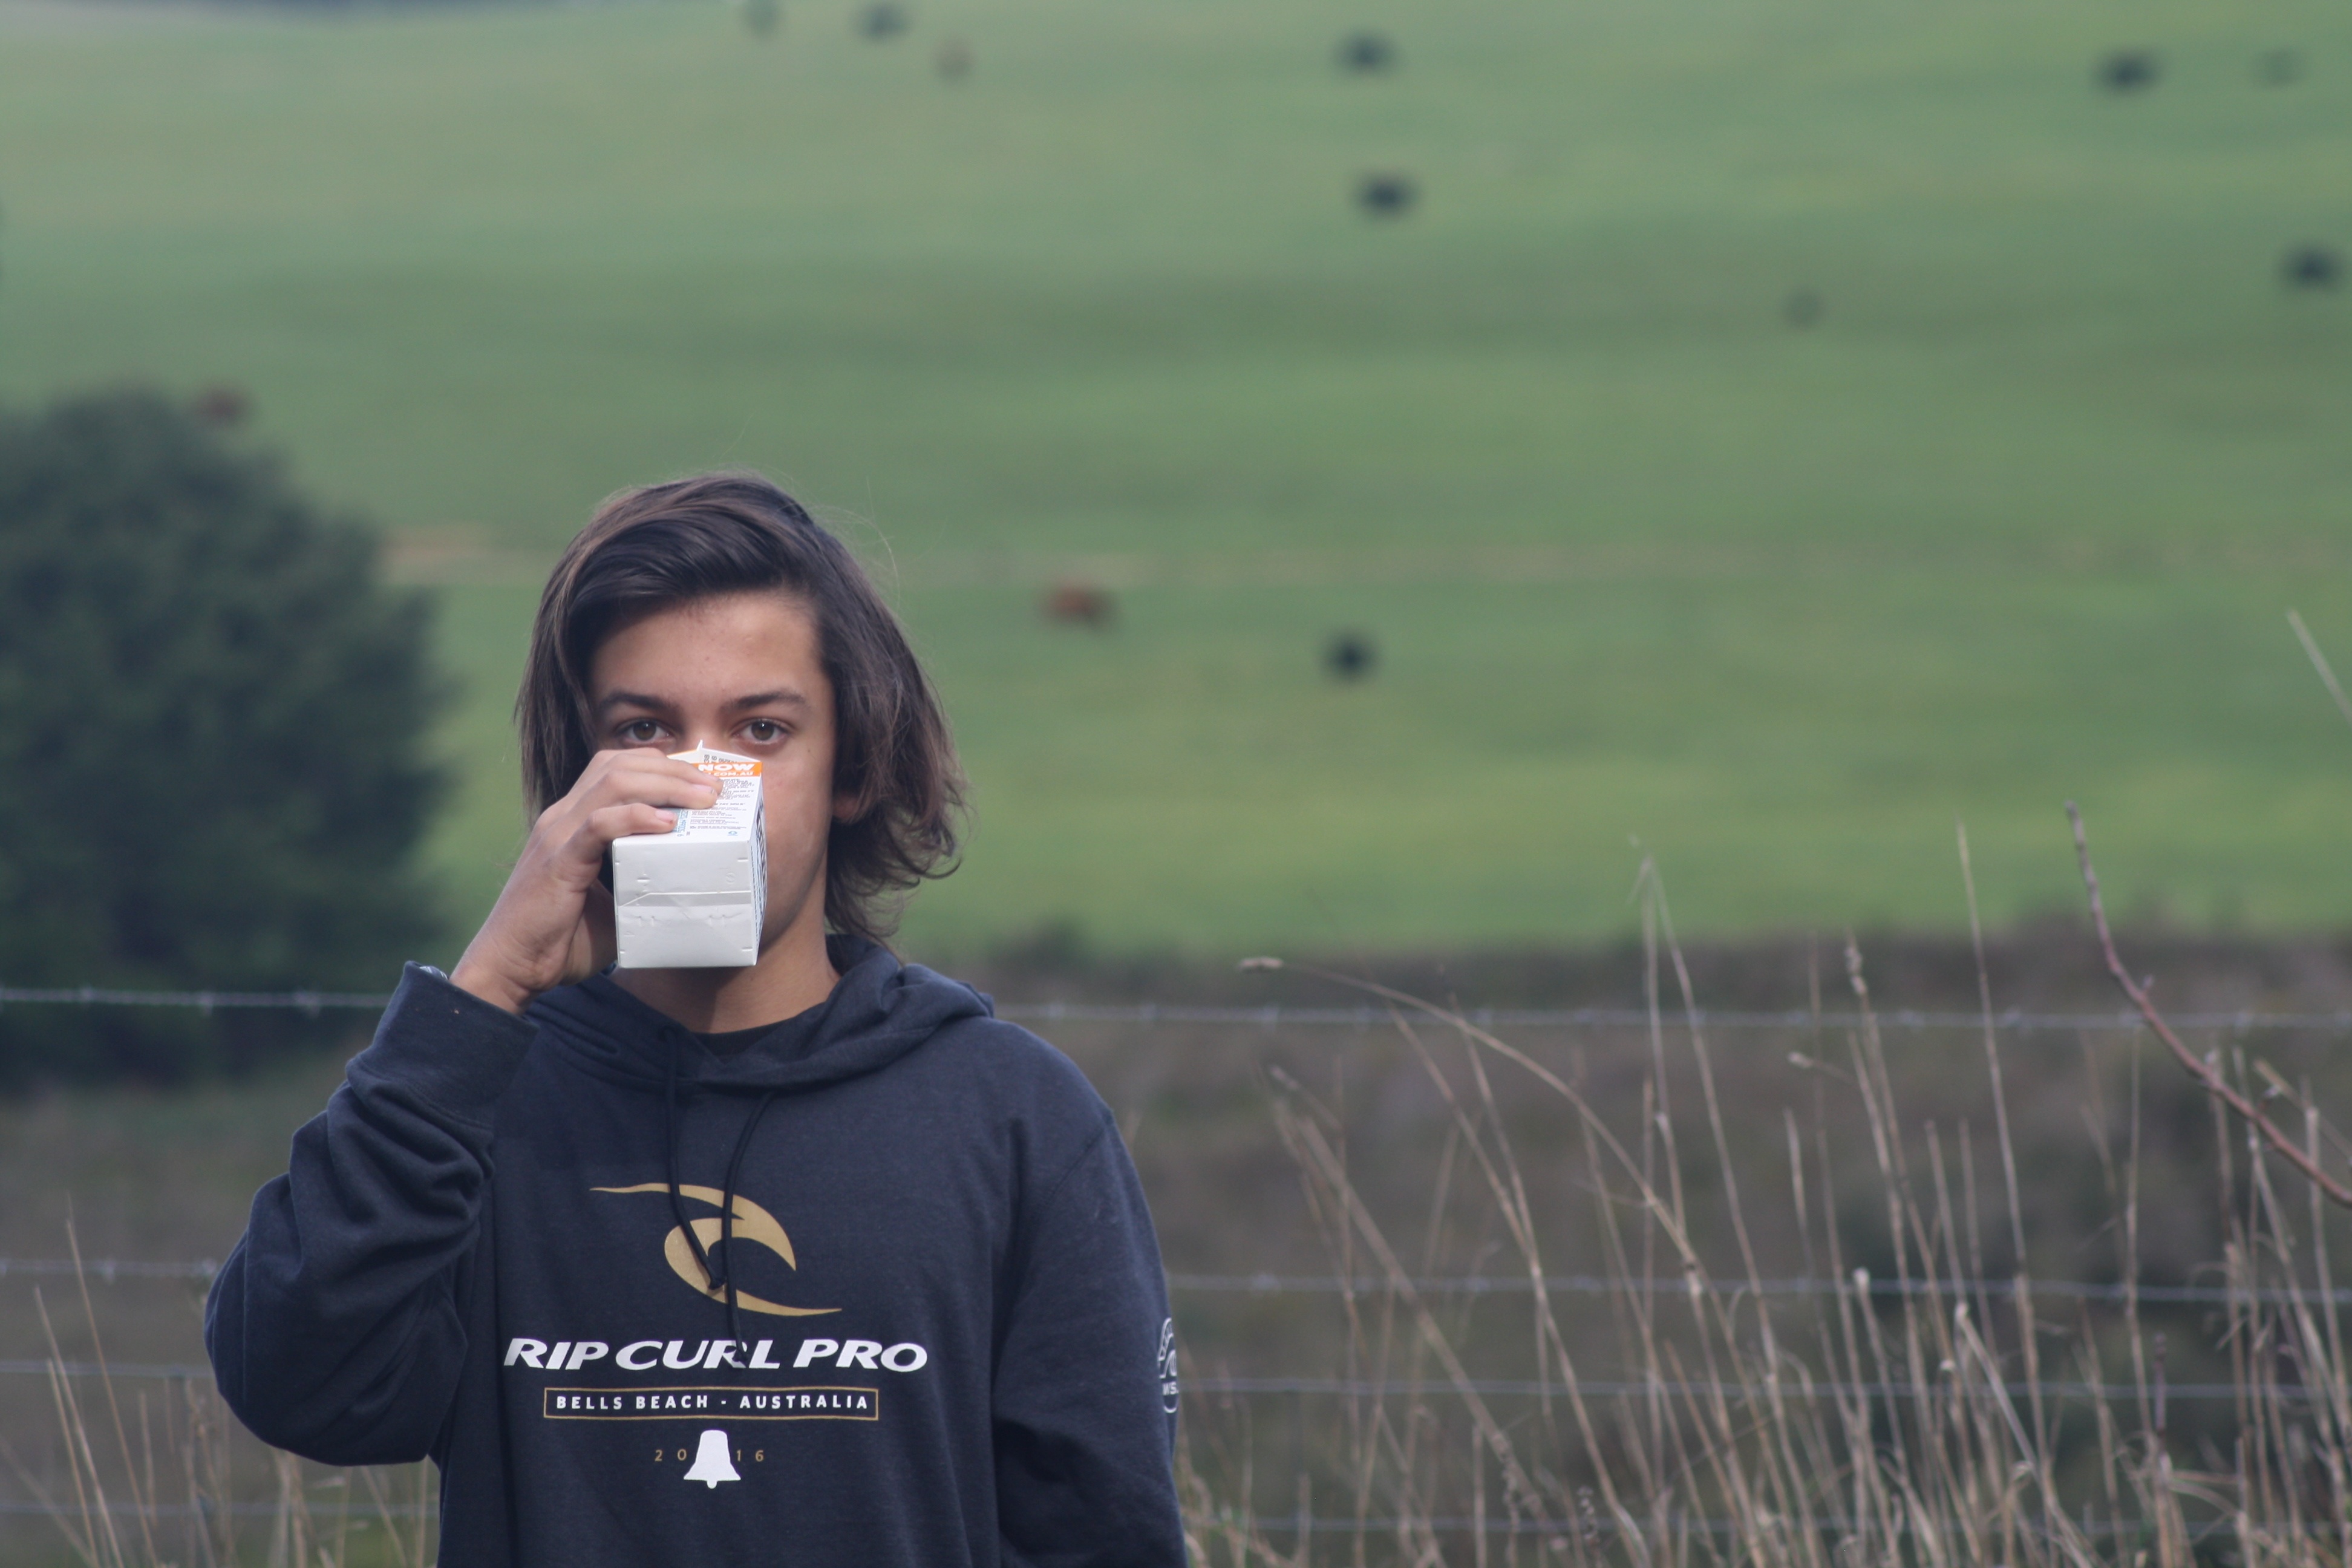
grass, emotion